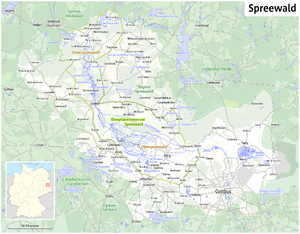
La forêt de la Sprée ou forêt de la Spree est une vaste zone forestière humide autour de la rivière Spree et ses bras secondaires, située à une centaine de kilomètres au sud-est de Berlin en Allemagne. La forêt a été désignée en 1991 par l'UNESCO comme une réserve de biosphère de 47 509 ha.
Les cornichons du Spreewald sont une spécialité culinaire du Brandebourg à base de cornichons, protégée par l'Union européenne en tant qu'indication géographique protégée depuis 1999.